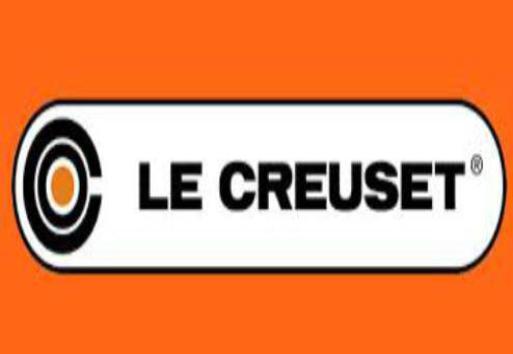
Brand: le creuset
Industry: Necessities